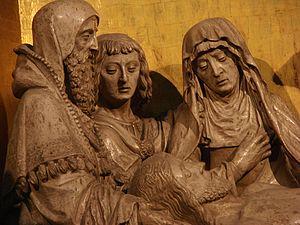
Mise au tombeau.Cathédrale d'Auch.